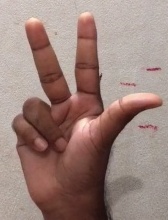
ASL sign: 3